Germans in the American Revolution

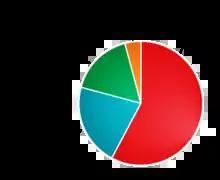
Fate of the German auxiliaries who fought in the American Revolutionary War

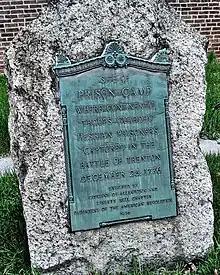
This memorial at Jordan and Gordon Streets in Allentown, Pennsylvania, marks the location where Hessian prisoners of war were held by General George Washington and the Continental Army during the American Revolutionary War.

Germans in Europe lived in numerous separate states. Some of these states had been in alliance with Britain during the Seven Years' War, and were eager to assist Great Britain. Britain had used auxiliary forces in every one of its 18th century wars, their use in suppressing rebellion seemed consistent with previous policy. Their use against British subjects was controversial, however. Despite British Whig opposition to using German soldiers to subjugate the "sons of Englishmen," Parliament overwhelmingly approved the measure in order to quickly raise the forces need to suppress the rebellion.